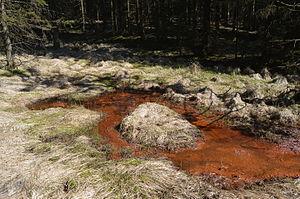
Le Trou des Massotais, sur le fr:Plateau des Tailles en Belgique, une ancienne mine d'or datée de l'époque gauloise
Le plateau des Tailles est un haut plateau du massif ardennais situé en Belgique. Son sommet, qui est aussi le point culminant de la province de Luxembourg, se situe à 652 mètres d'altitude à la Baraque de Fraiture.